Iron Ore Line

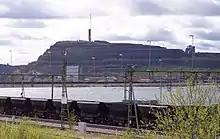
Hopper cars in Kiruna

In 1993, the state railways were losing money on the ore trains. In January 1994, SJ and NSB stated that they were going to merge the operations of the Iron Ore Line and the Ofoten Line. In May 1994, LKAB applied for traffic rights on the Ofoten Line. This was rejected in December 1994 by the Norwegian Ministry of Transport and Communications, who stated that the company did not meet the criteria in the law, including that the applicant had to have rail transport as their main activity. On 8 June 1995, LKAB established a Swedish and a Norwegian subsidiary dedicated to rail transport. This would bypass the rationale provided by the Ministry of Transport in denying them traffic rights, and LKAB stated that there was no way the Norwegian authorities now could deny them such rights, given EU Directive 91/440. At this time Norway was part of the European Economic Area (and Sweden of the EU) meaning EU directives were valid in both countries.